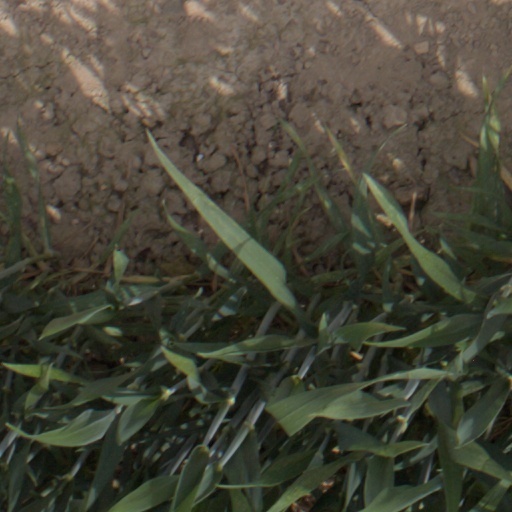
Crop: wheat